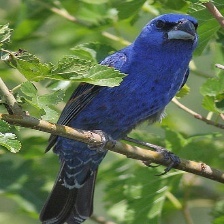
Species: BLUE GROSBEAK
Scientific name: PASSERINA CAERULEA